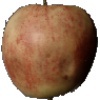
Label: Apple Red 3